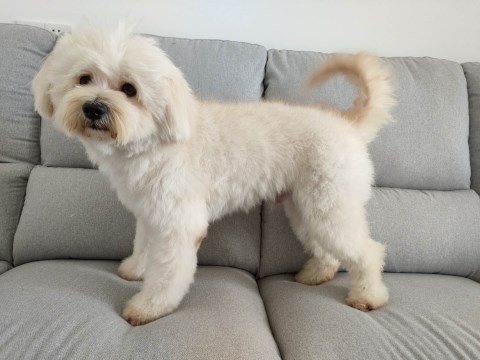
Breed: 3083-n000117-Bichon_Frise